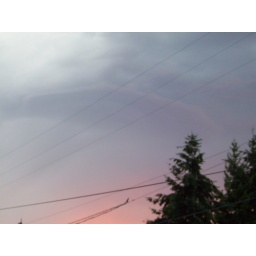
wall cloud with slight rotation over north seattle